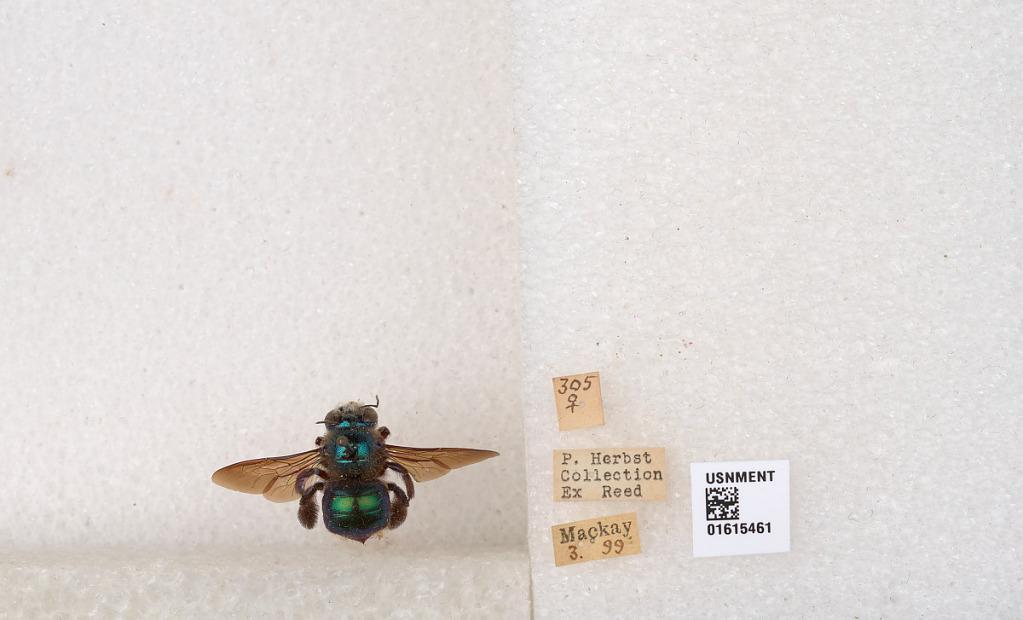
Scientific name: Xylocopa (Lestis) bombylans (Fabricius)
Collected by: P. Herbst
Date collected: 1899-3-1
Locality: Mackay